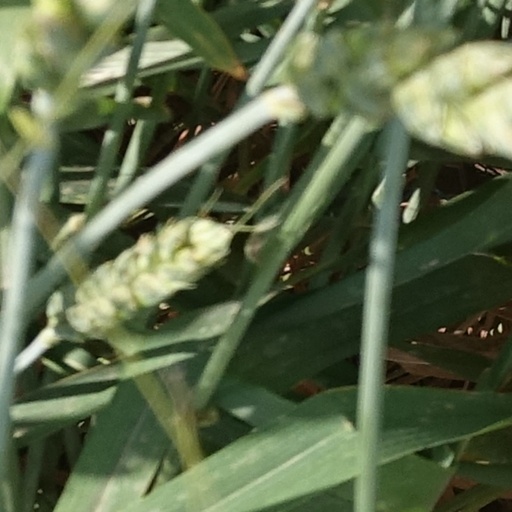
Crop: wheat